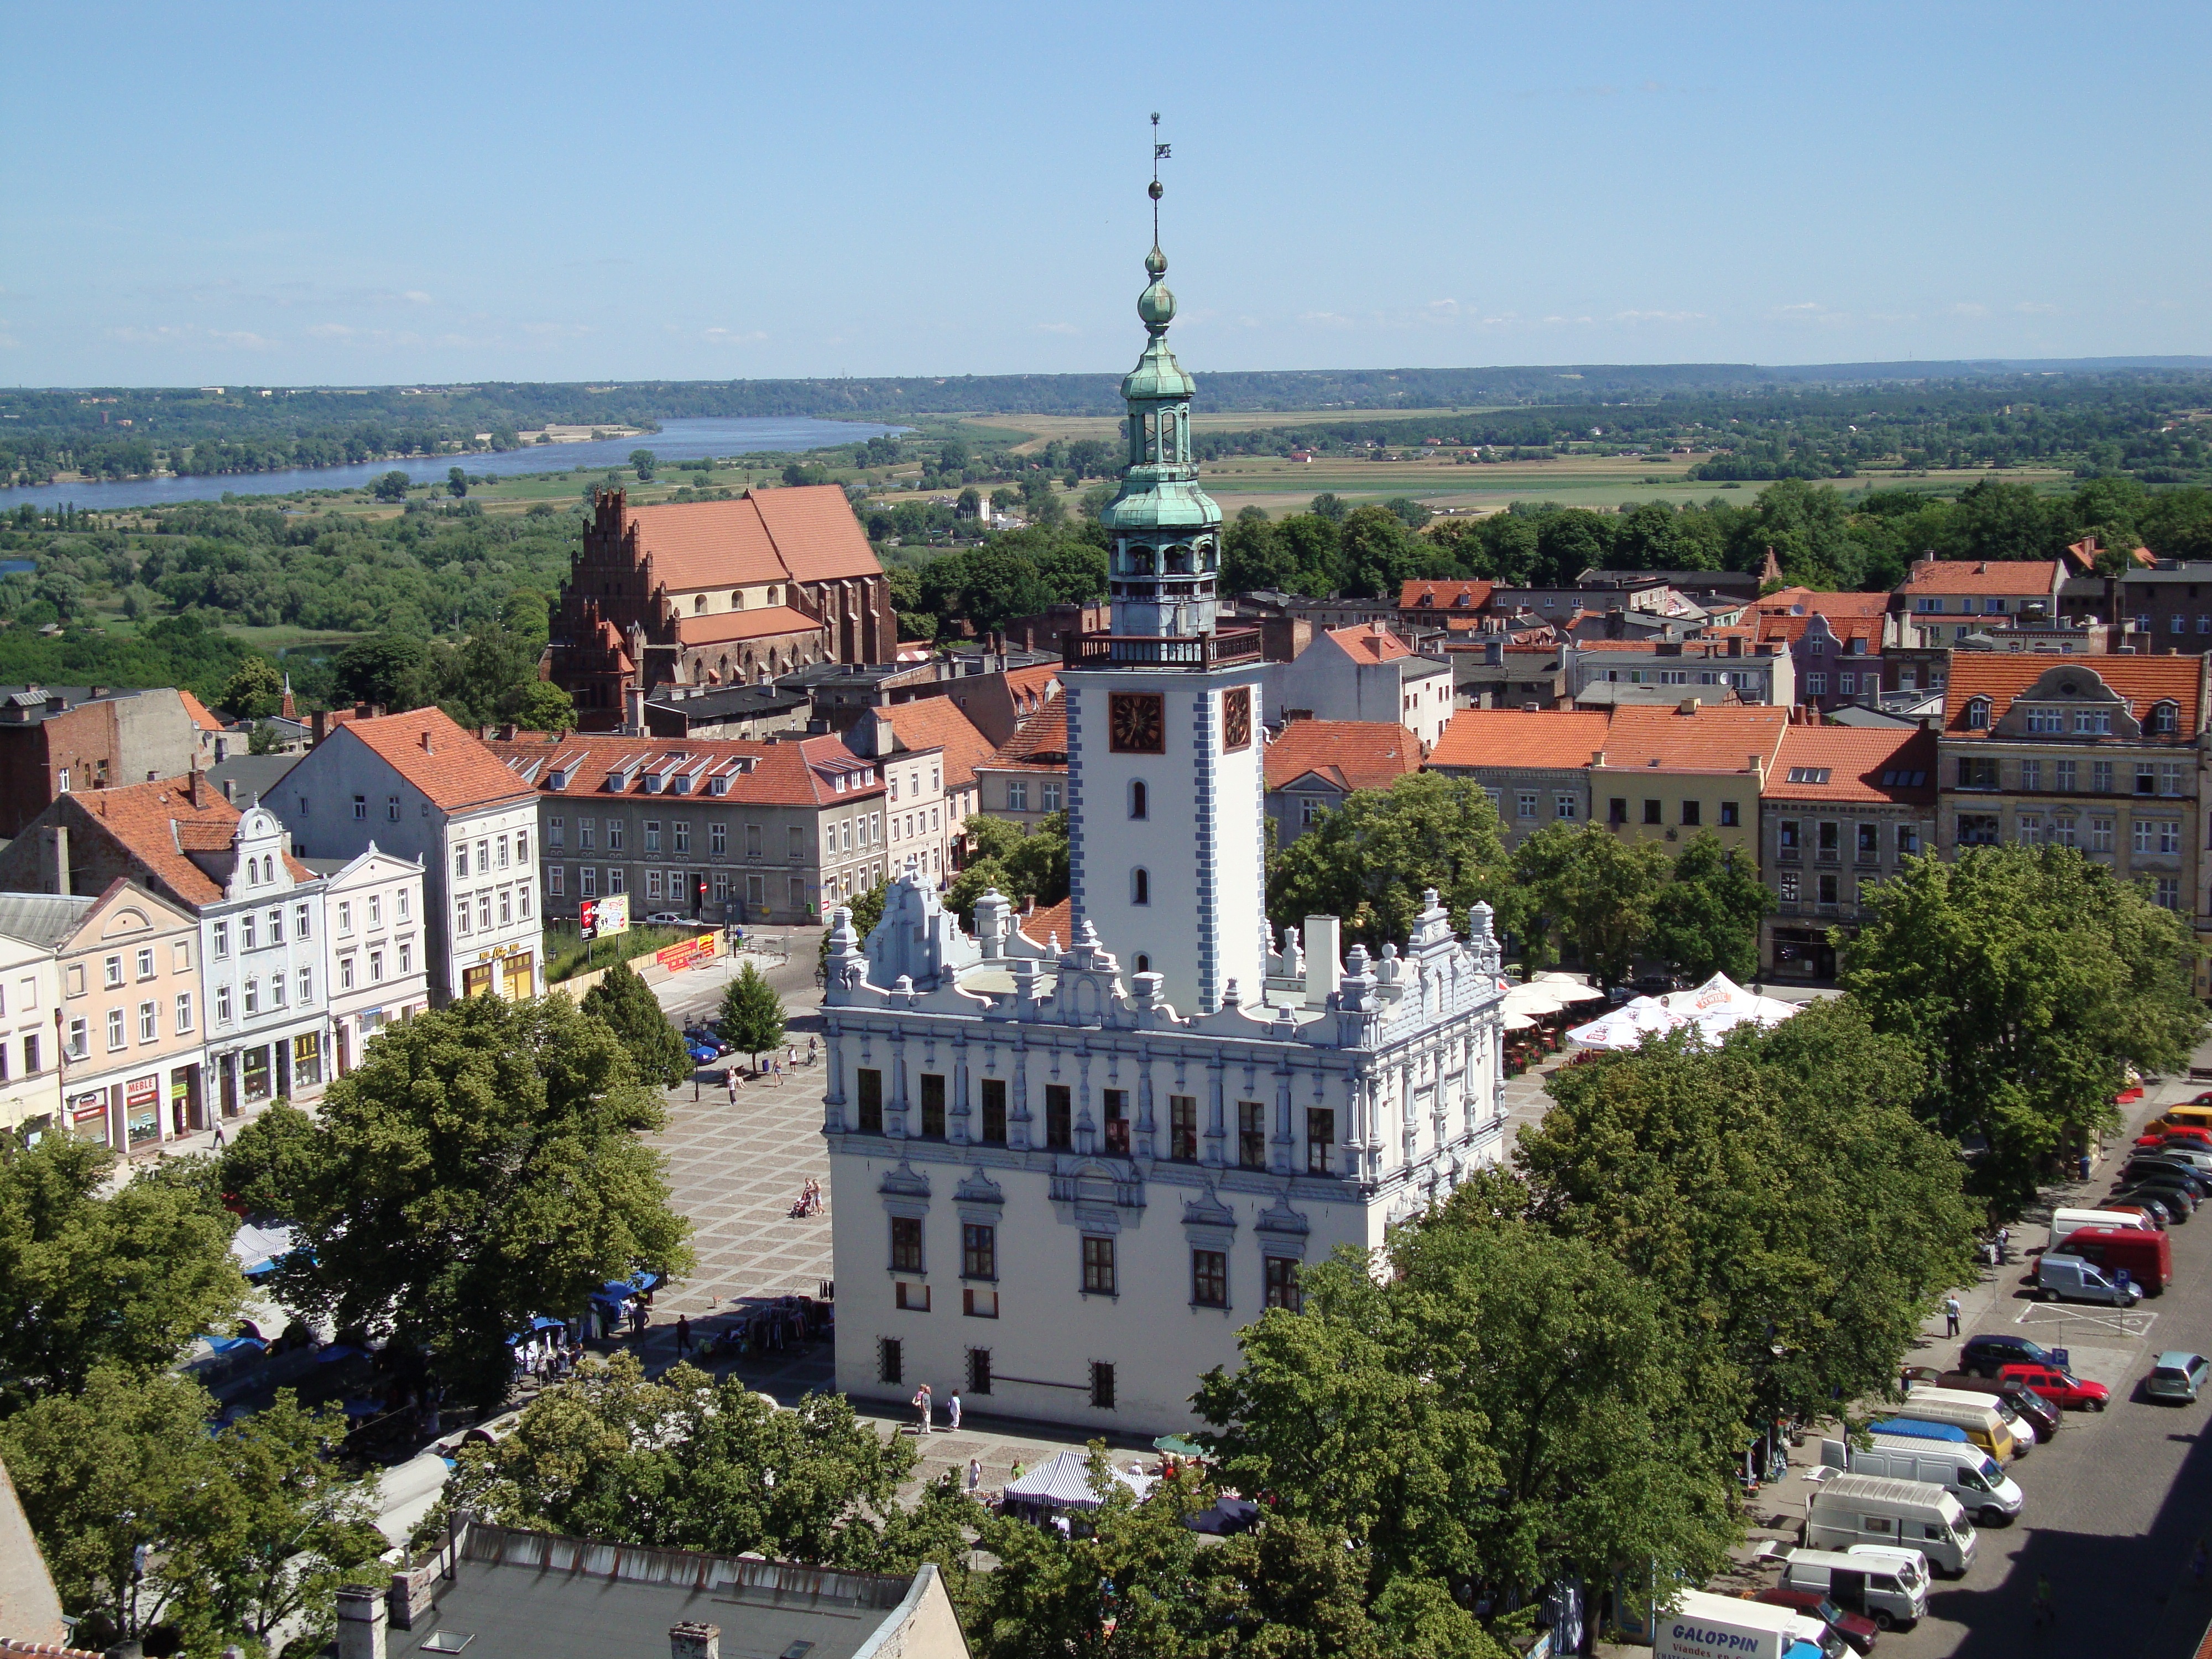
architecture, town, building, palace, city, monument, cityscape, downtown, plaza, landmark, tourism, poland, town square, the town hall, che mno, human settlement